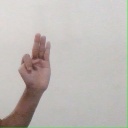
अक्षर: भ